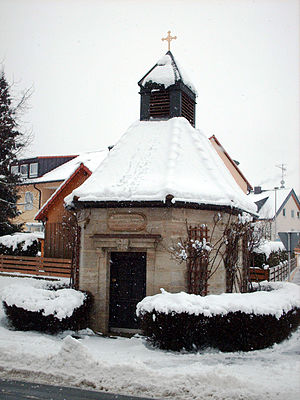
Kleinsendelbach
Kapel i Steinbach
Kleinsendelbach er en kommune i Landkreis Forchheim i Regierungsbezirk Oberfranken i den tyske delstat Bayern. Den er en del af Verwaltungsgemeinschaft Dormitz.